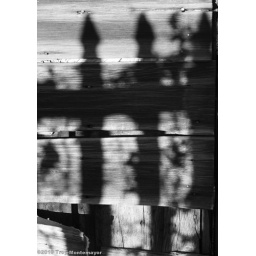
A picket fence casts a shadow on a ruined house in Bodie, California.